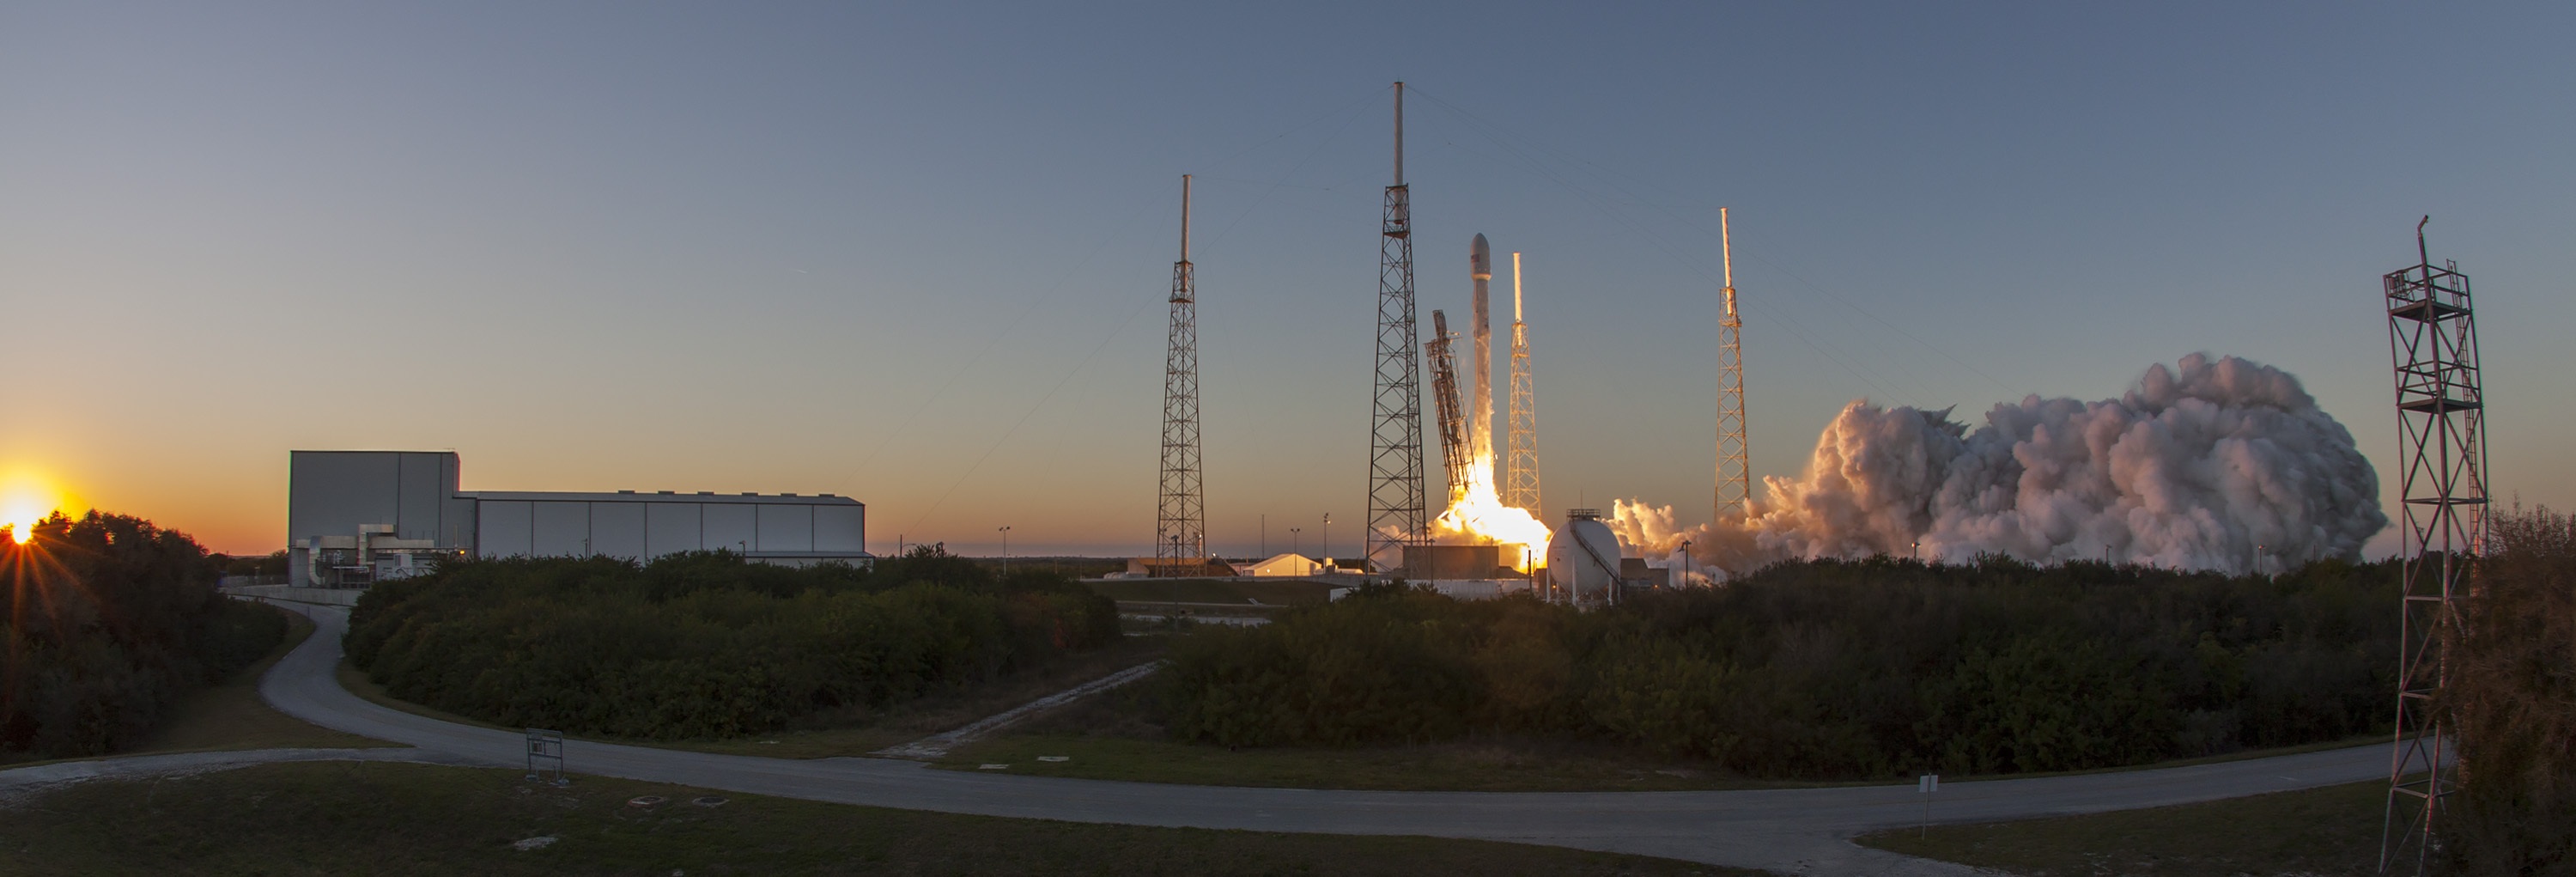
skyline, skyscraper, cityscape, dusk, evening, tower, flight, fire, lighting, rocket, spacex, atmospheric phenomenon, atmosphere of earth